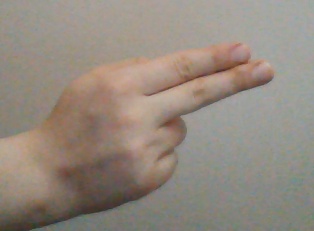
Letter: ain